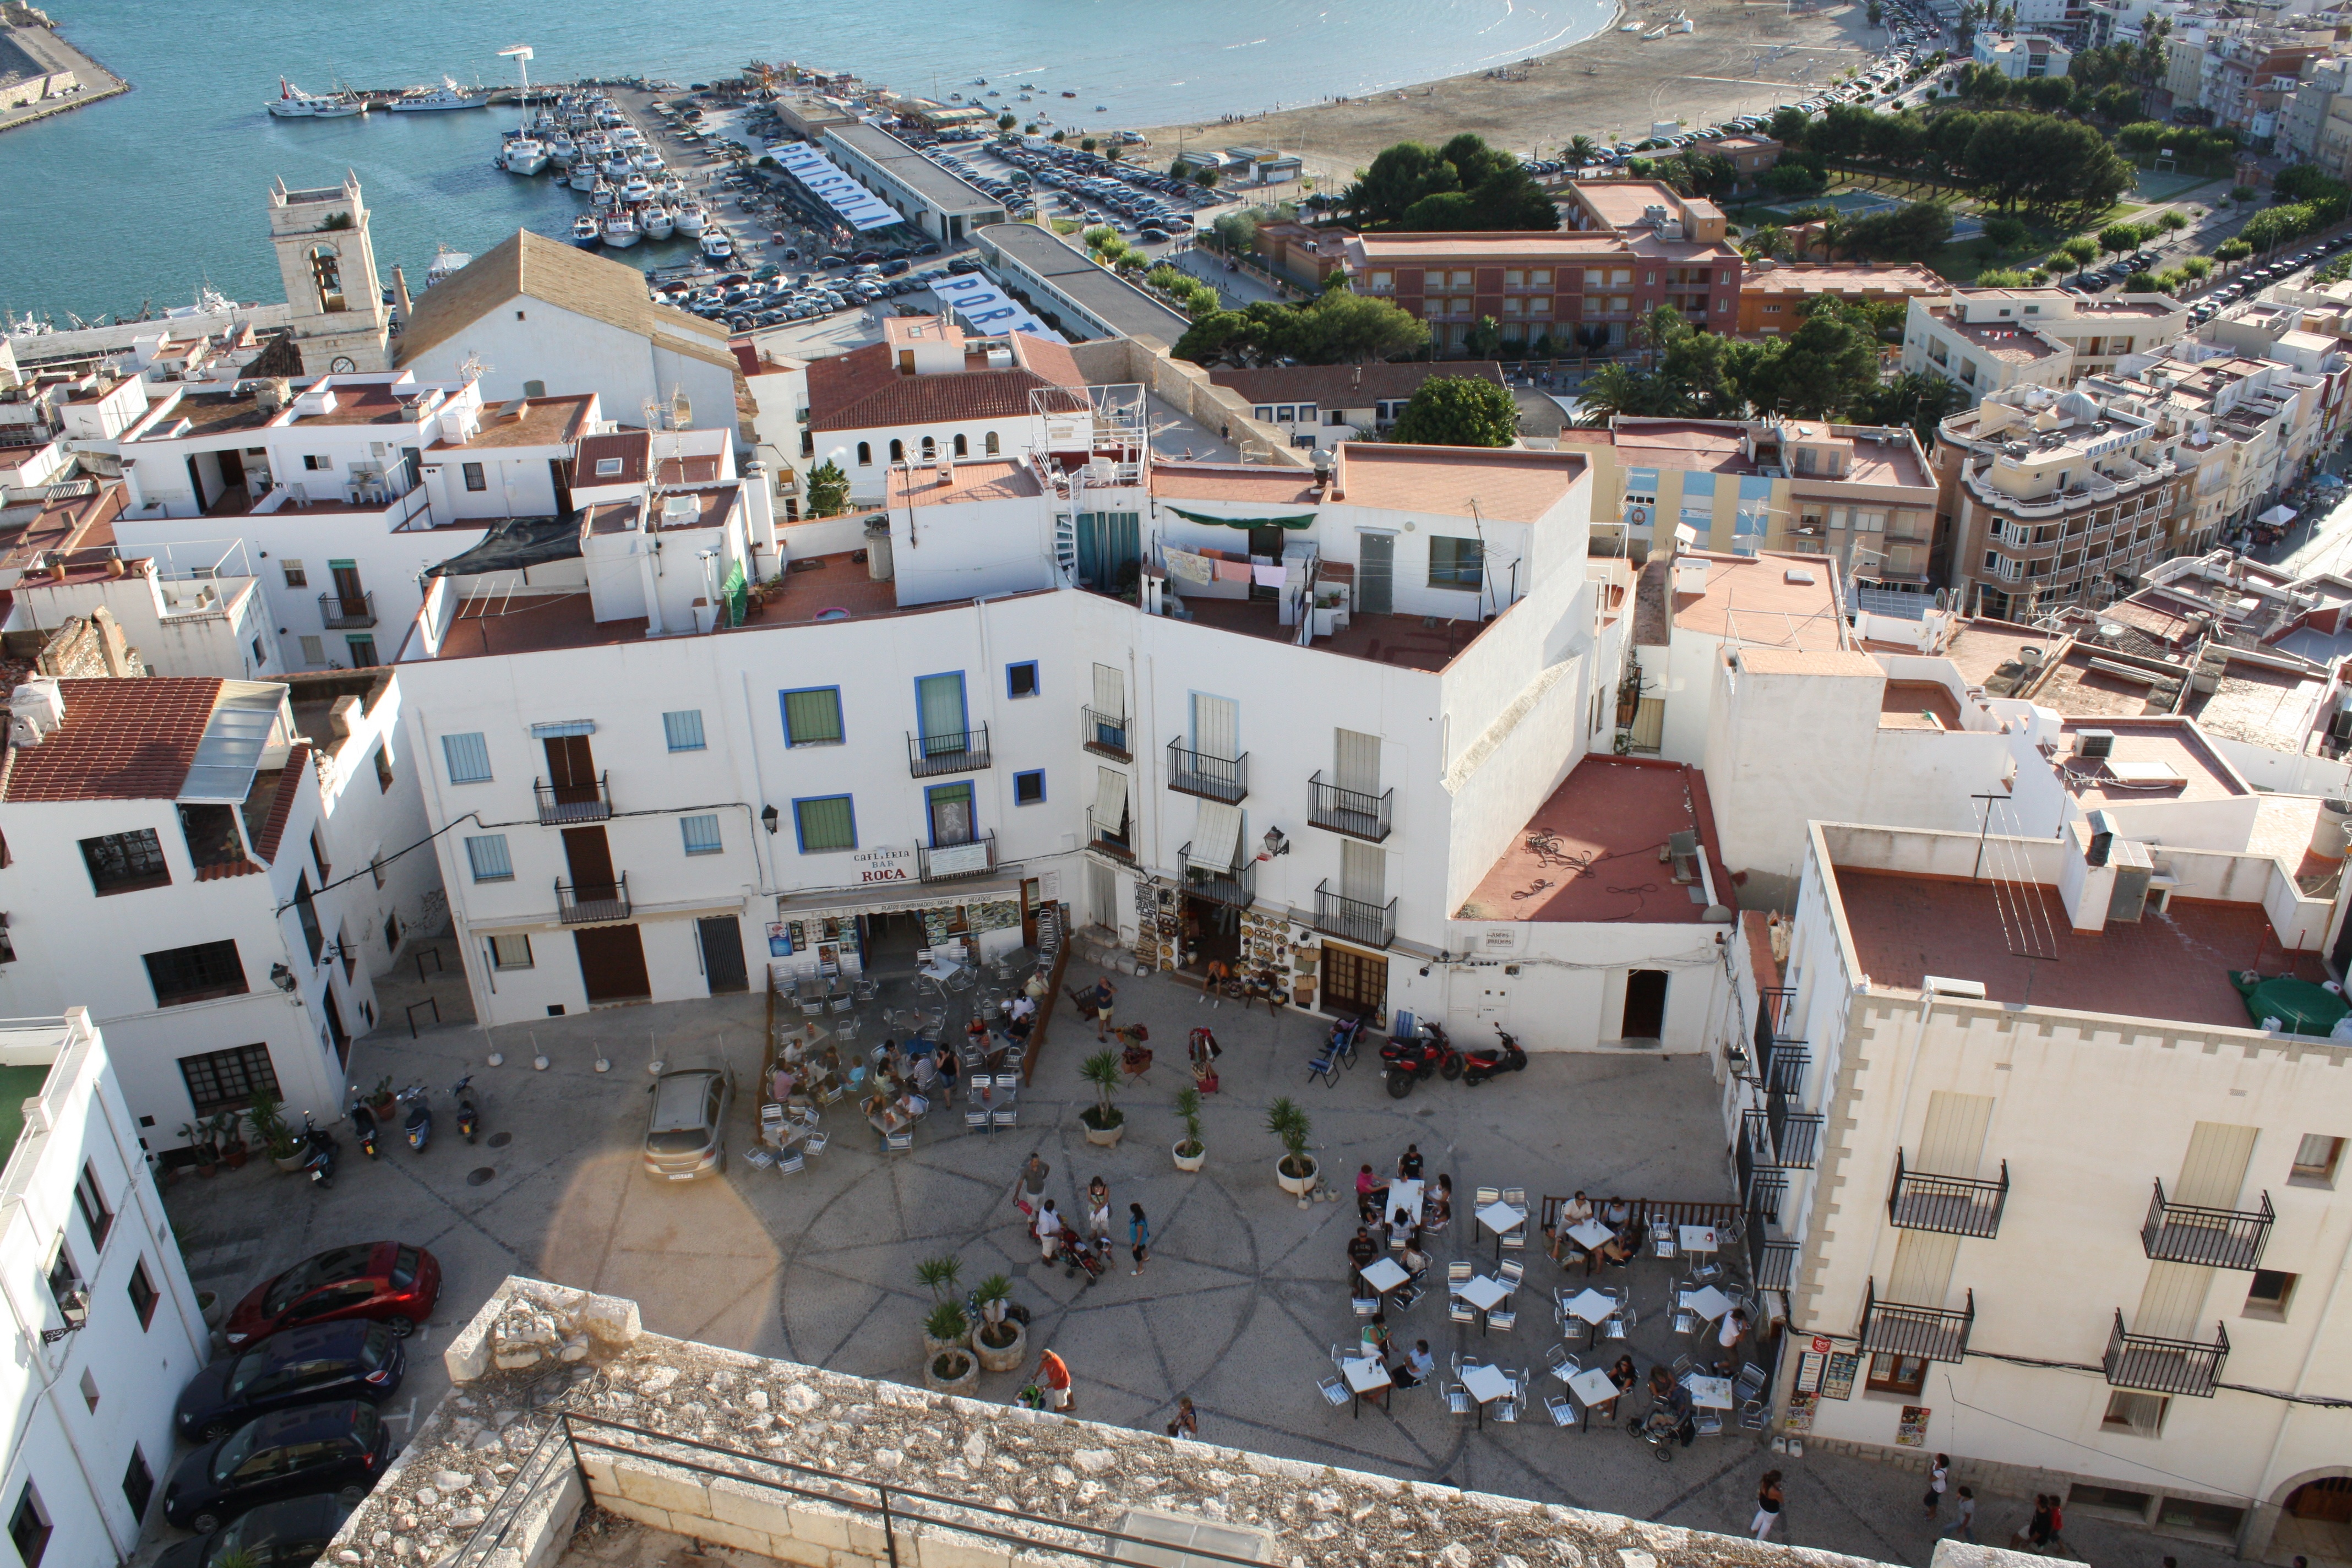
town, village, suburb, property, aerial photography, residential area, human settlement